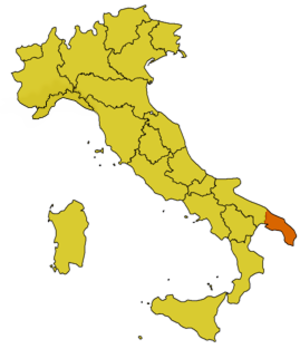
Le Salento, parfois en français Salente ou Salentin, est la péninsule formant l'extrémité sud-est de la région des Pouilles en Italie. Décrit comme étant le « talon de la botte italienne », il englobe la totalité de la province de Lecce, la partie méridionale de la province de Brindisi et la partie orientale de la province de Tarente. Il est bordé par deux mers : la mer Adriatique et la mer Ionienne. Il constitue la majeure partie de l'ancienne province de la Terre d'Otrante.